Grey-headed kingfisher

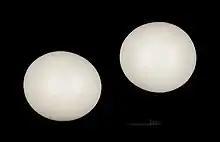
Two eggs of "Halcyon leucocephala"

A dry-country kingfisher of scrub and woodland, solitary or in pairs, often found near water, but unlike most kingfishers is not aquatic. Perches on a branch, unmoving for long periods while watching the ground for signs of insects or small lizards, bobbing head before diving on prey. In appearance very like the brown-hooded kingfisher but with a red rather than red and black bill and similar to the woodland kingfisher, but the woodland kingfisher lacks the chestnut belly and has greater coverage of cyan feathers on the back. Nests in holes in steep riverbanks and is aggressively protective of its nest by repeated dive-bombing of foraging monitor lizards. It is parasitised by the greater honeyguide. This species migrates at night and is often killed by flying into obstacles such as buildings, towers and powerlines.